Bangladeshi passport

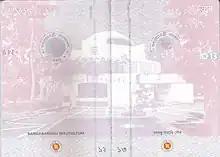
Bangladesh e-passport visa page with Bangabandhu Sheikh Mujibur Rahman's Mausoleum as the background.

More information regarding the passport holder is encoded using optical character recognition and can only be read by a passport reader. The first page contains additional information in English such as parents' name, legal guardian's name, present address, emergency contact name and number etc. It also contains the passport number printed on the page. This page contains the following information of the bearer: